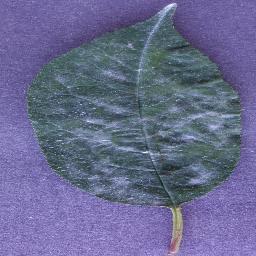
Label: Cherry___Powdery_mildew